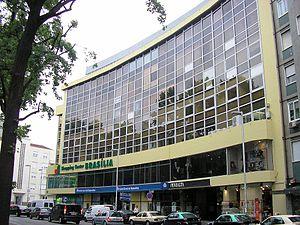
Le centre commercial Brasilia est le premier centre commercial ouvert au Portugal. Il se situe à Porto dans le quartier de Boavista.